Mannamead

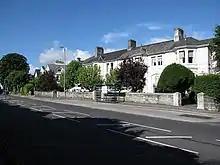
Mannamead Road

Mannamead is a leafy suburb in the Compton ward of the city of Plymouth in the county of Devon, England. It was an affluent Victorian and early Edwardian suburb with wide avenues such as Seymour Road, grand villas and Thorn Park. There are conservation areas but the area has been infilled and become more densely populated. There are very many care homes. The nearest secondary school is Plymouth College but the area has exceptionally frequent bus services passing many other schools.